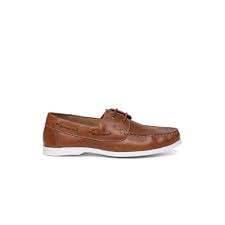
Label: Boat